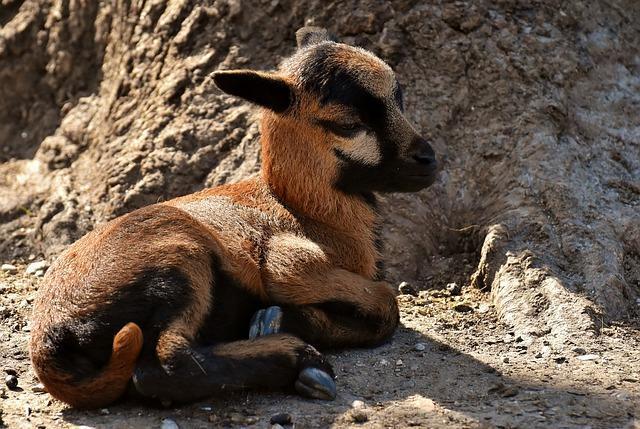
sheep